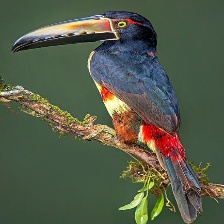
Species: COLLARED ARACARI
Scientific name: PTEROGLOSSUS TORQUATUS
ImageNet parent category: toucan